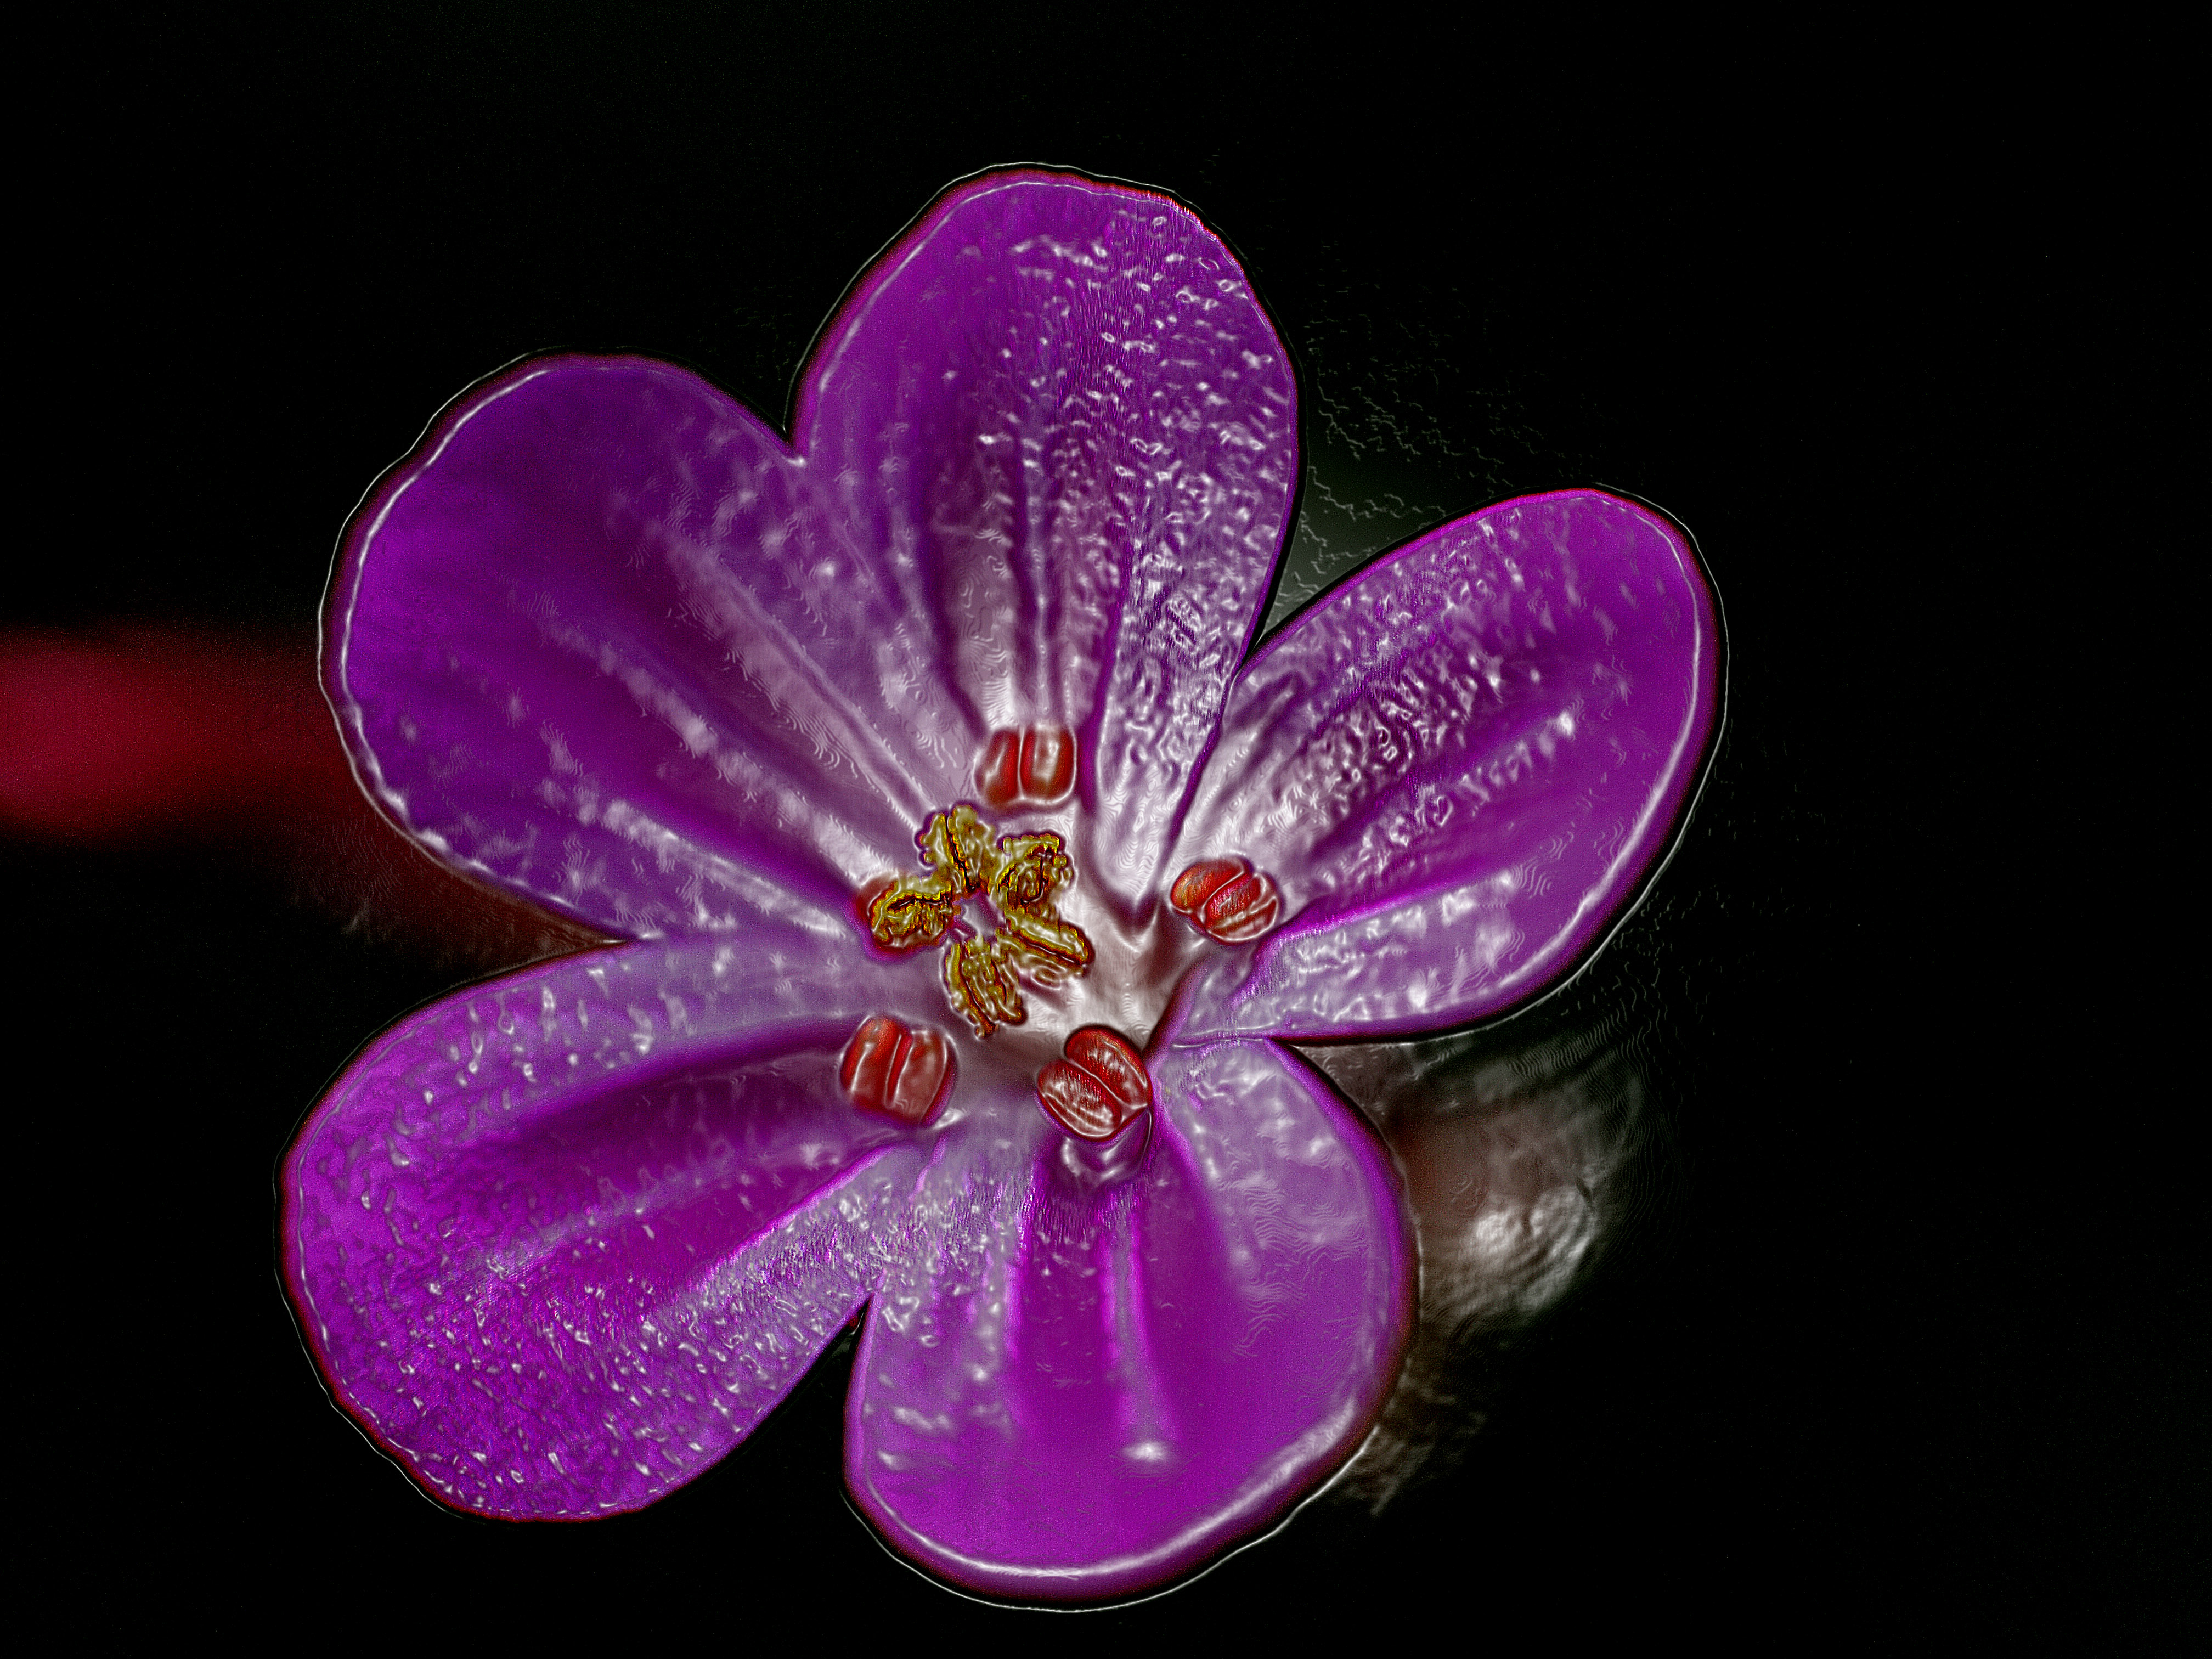
blossom, plant, photography, flower, purple, petal, pink, flora, flowers, close up, eye, violet, flores, ggl1, varios, some, macro photography, flowering plant, land plant, moth orchid